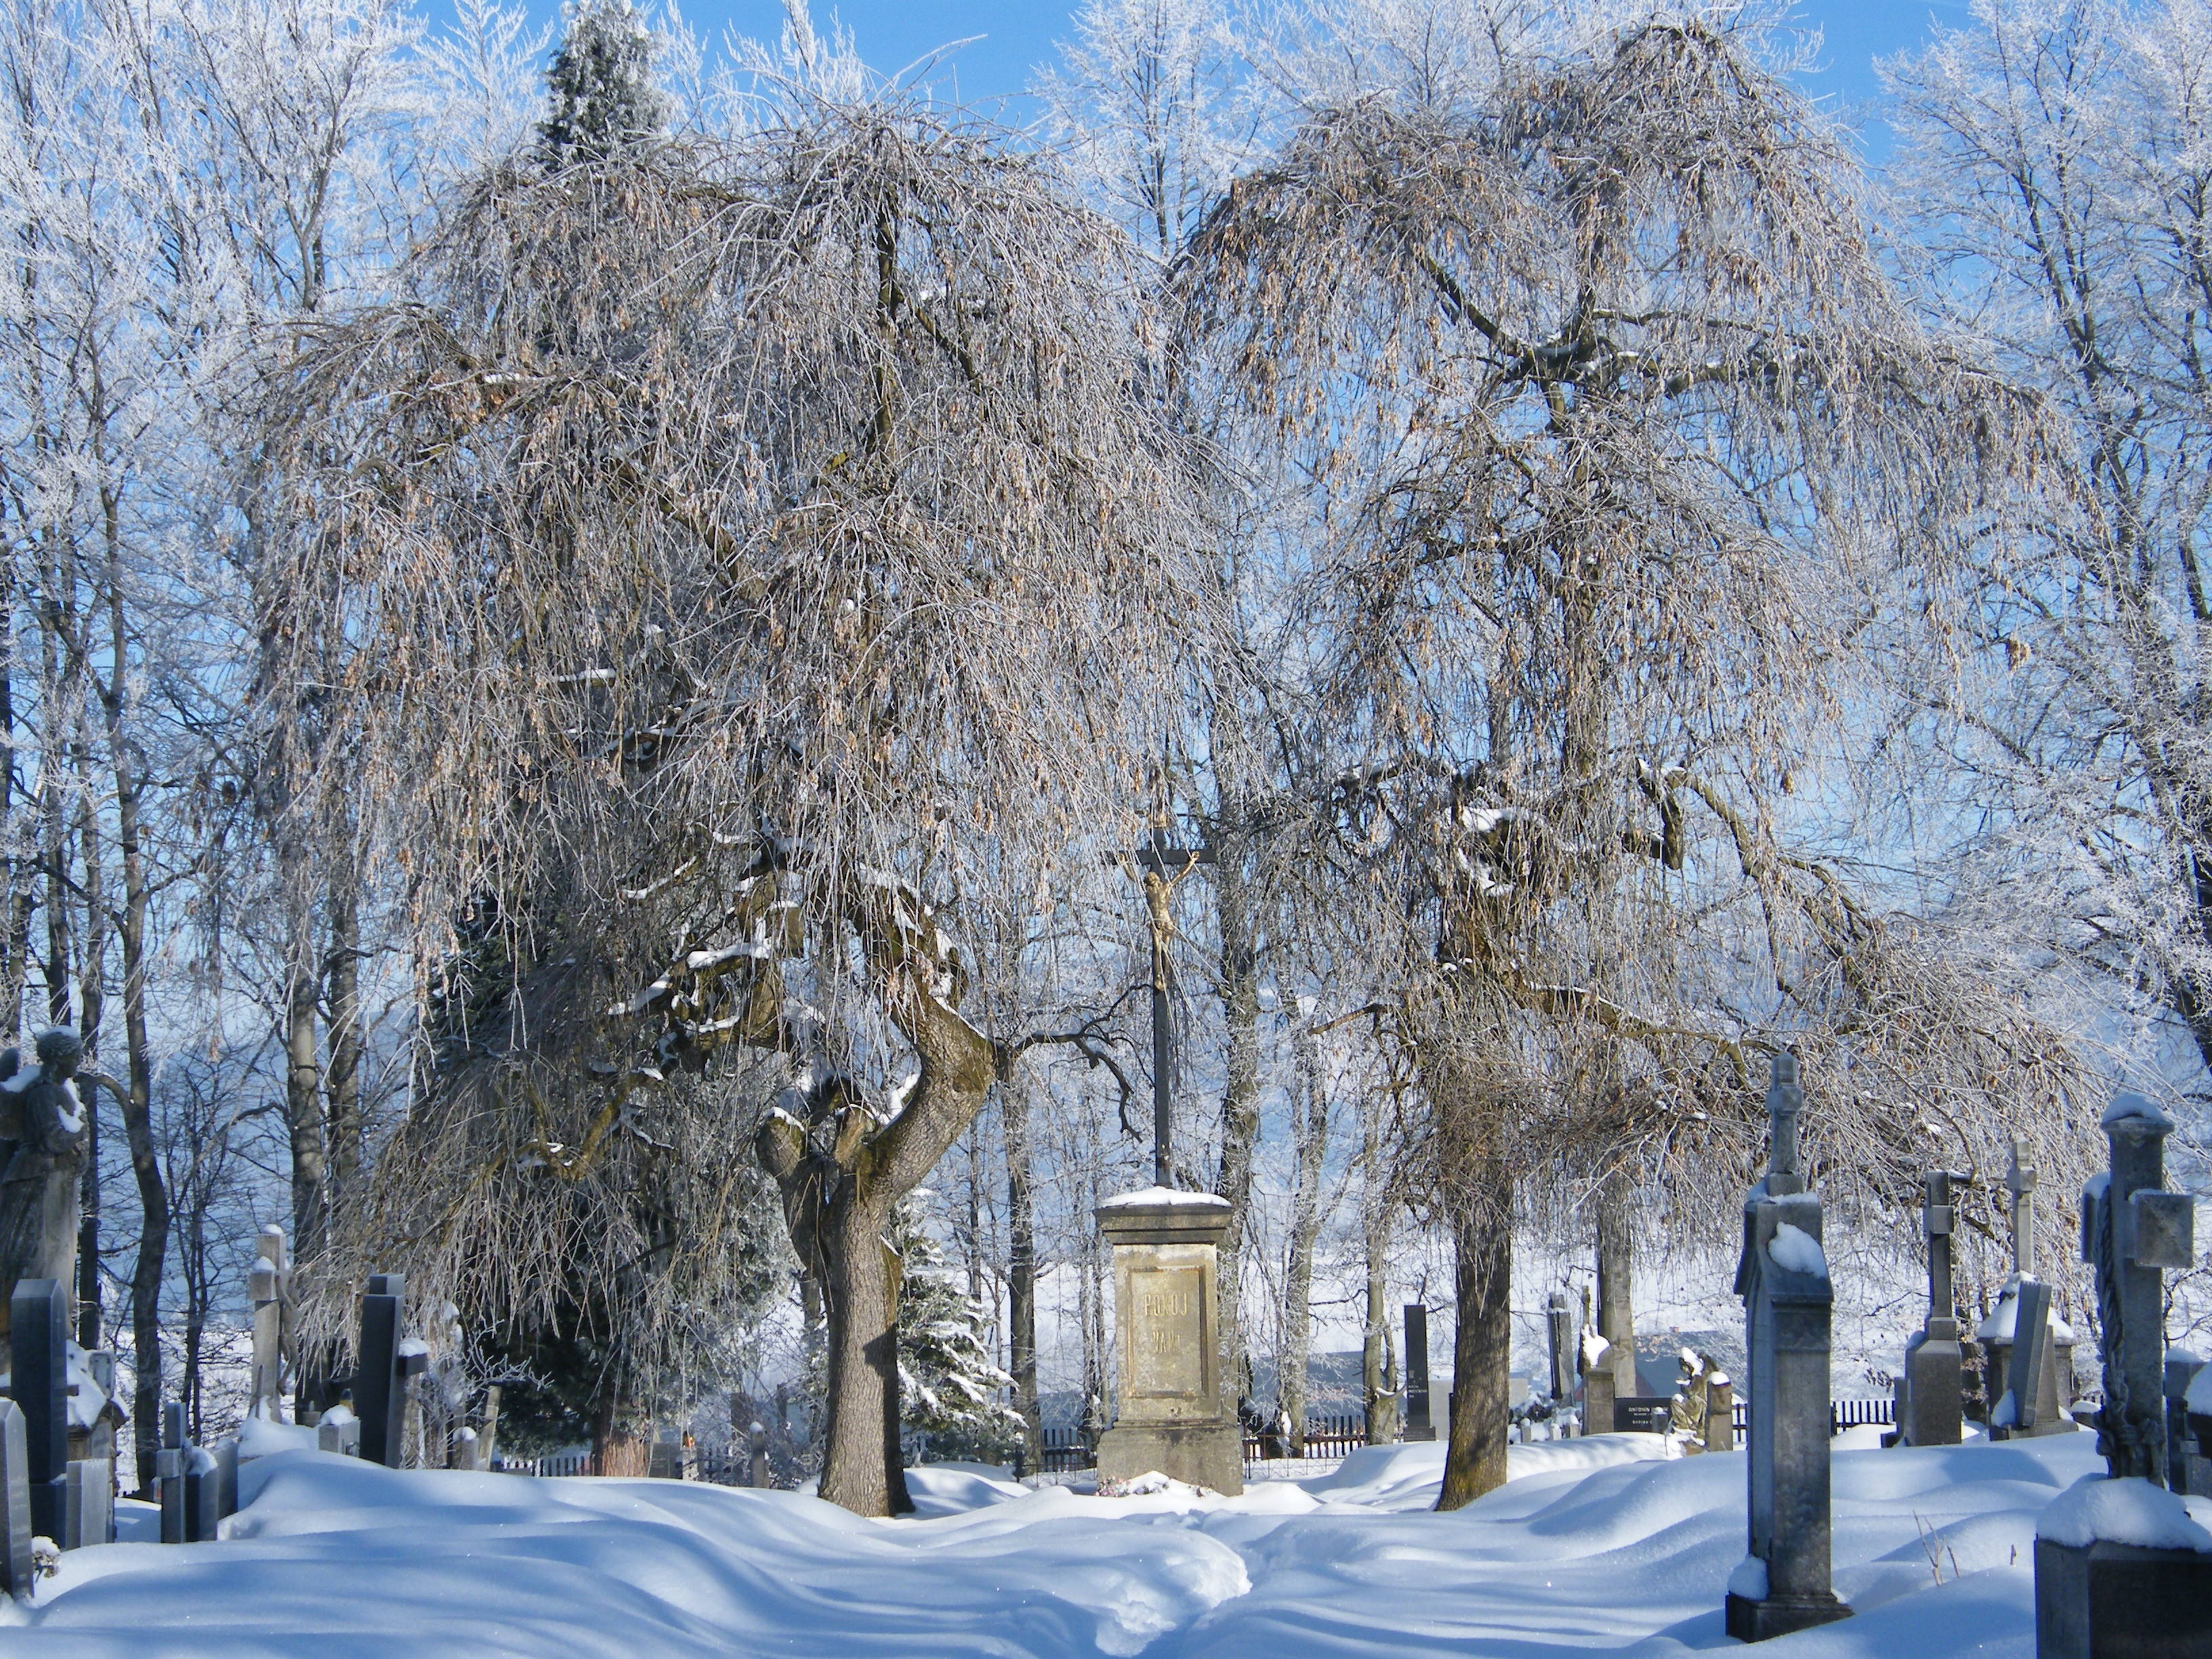
tree, snow, winter, plant, frost, weather, cemetery, season, trees, graves, czech republic, freezing, high above jizerou, woody plant, land plant